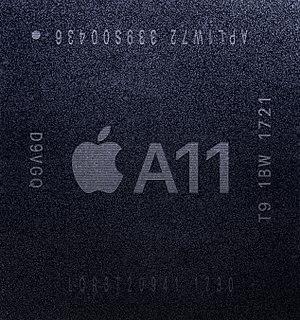
L'Apple A11 Bionic est un système sur puce créé par Apple et basé sur une architecture de processeur 64 bits ARM. Il est apparu pour la première fois dans l'iPhone 8, l'iPhone 8 Plus et l’iPhone X, présentés le 12 septembre 2017. L'Apple A11 Bionic dispose de deux cœurs hautes performances 25 % plus puissants par rapport à son prédécesseur l'Apple A10 Fusion, et quatre cœurs basse consommation qui sont 70 % plus puissants que les deux cœurs basse consommation de l'Apple A10 Fusion.